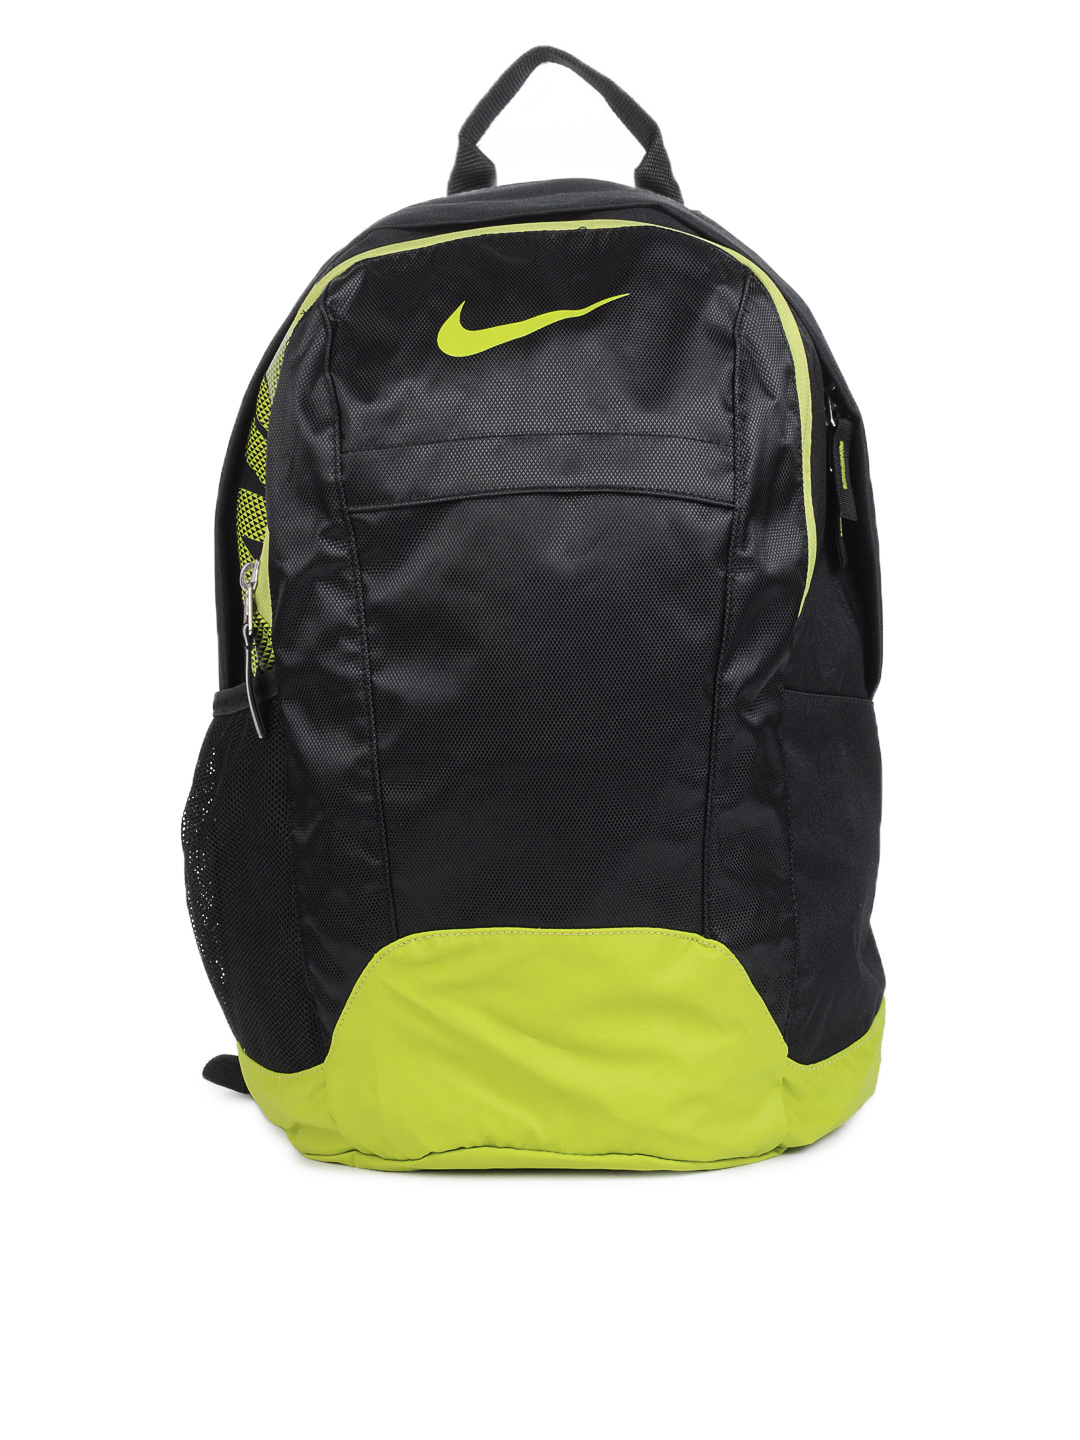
Nike Unisex Black Backpack
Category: Accessories / Bags / Backpacks
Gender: Unisex
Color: Black
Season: Summer 2012
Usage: Casual